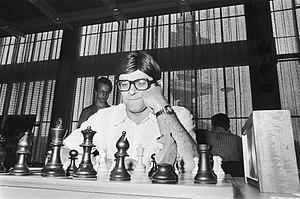
Vladimir Mikhaïlovitch Liberzon est un joueur d'échecs soviétique puis israélien né le 23 mars 1937 à Moscou et mort le 4 août 1996. Grand maître international en 1965, il émigra en Israël en 1973, fut champion d'Israël en 1974, puis participa à un tournoi interzonal et à quatre olympiades d'échecs pour Israël.